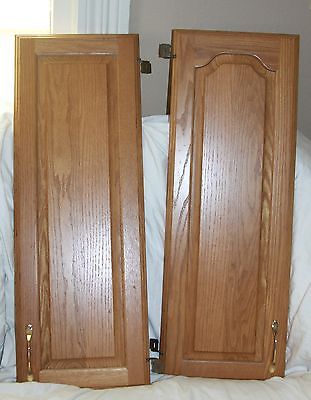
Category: cabinet